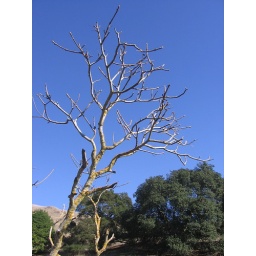
Branches against a blue sky, my favorite combination. This was in the general vacinity of the plane crash wreckage.